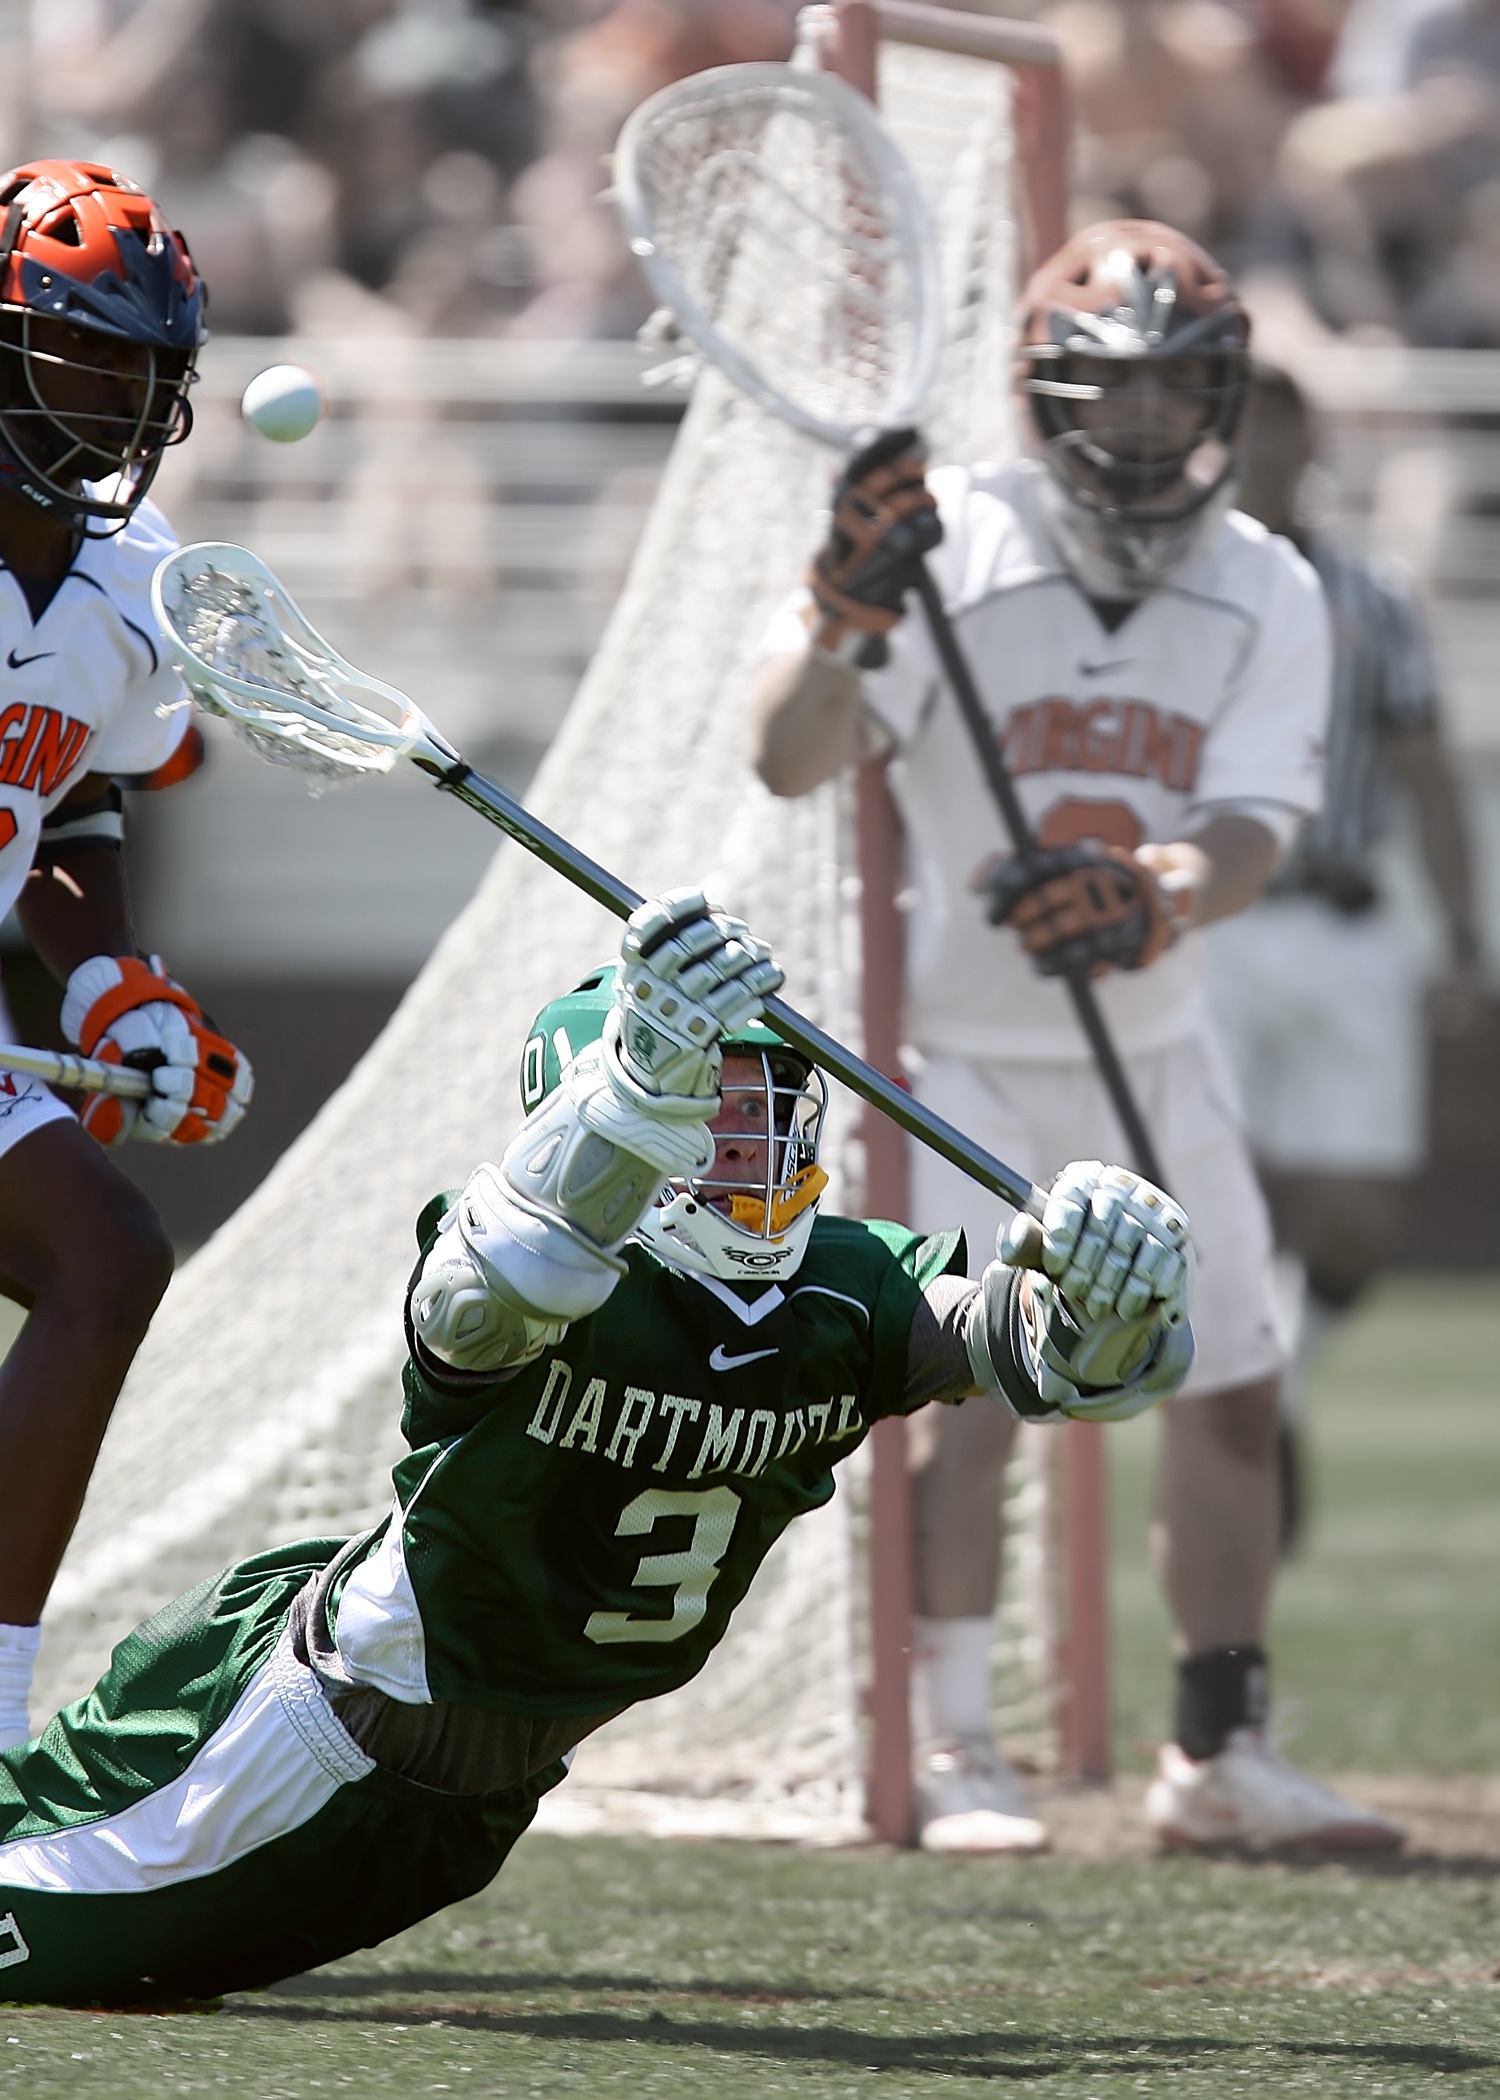
sport, field, game, male, equipment, action, playing, player, outdoors, competition, team, shooting, sports, helmet, net, ball, uniform, effort, angle, shot, competitive, college, athlete, stick, goalie, goalkeeper, lax, ball game, lacrosse, team sport, stick and ball games, ice hockey position, box lacrosse, stick and ball sports